Russian locomotive class Ye

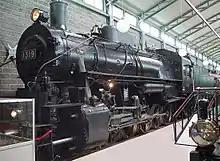
ALCO No. 75214 Tr2 "Truman" 1319 at the Finnish Railway Museum

The State Railroads of Finland purchased 20 American Decapods after World War II - these were originally built for the Soviet Union, but never delivered to them. Of the 20 engines, 10 were manufactured by Baldwin, 10 by Alco. Since they were originally built for the USSR, they had the correct gauge for Finland, too ( exactly). One (Alco # 75214, 1947) is preserved at the Finnish Railway Museum in Hyvinkää, Finland.